Question: Please indicate a possible affordance area of the carrot that can be used for eating
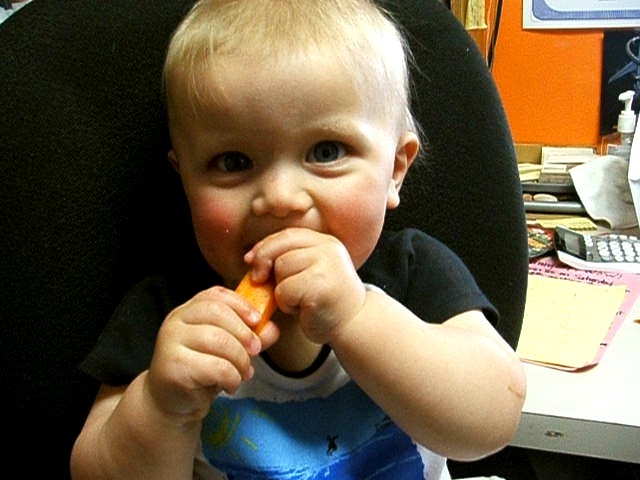
Answer: [177.5, 267, 294.5, 367]